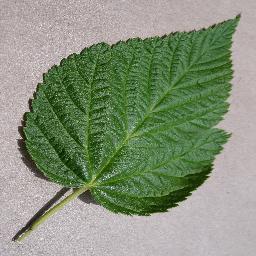
Label: Raspberry___healthy